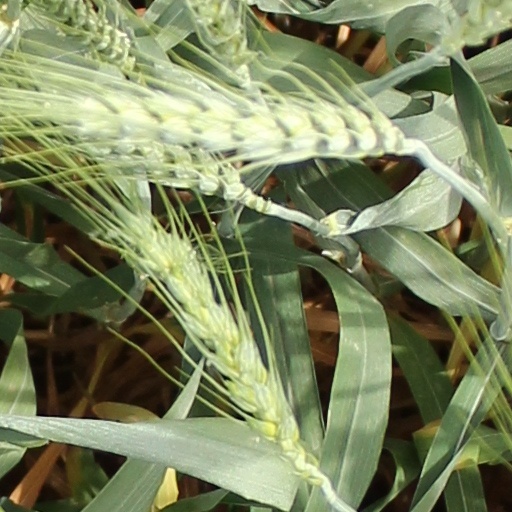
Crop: wheat